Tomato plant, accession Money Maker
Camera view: vertical (180 deg); turntable rotation: 30 degrees
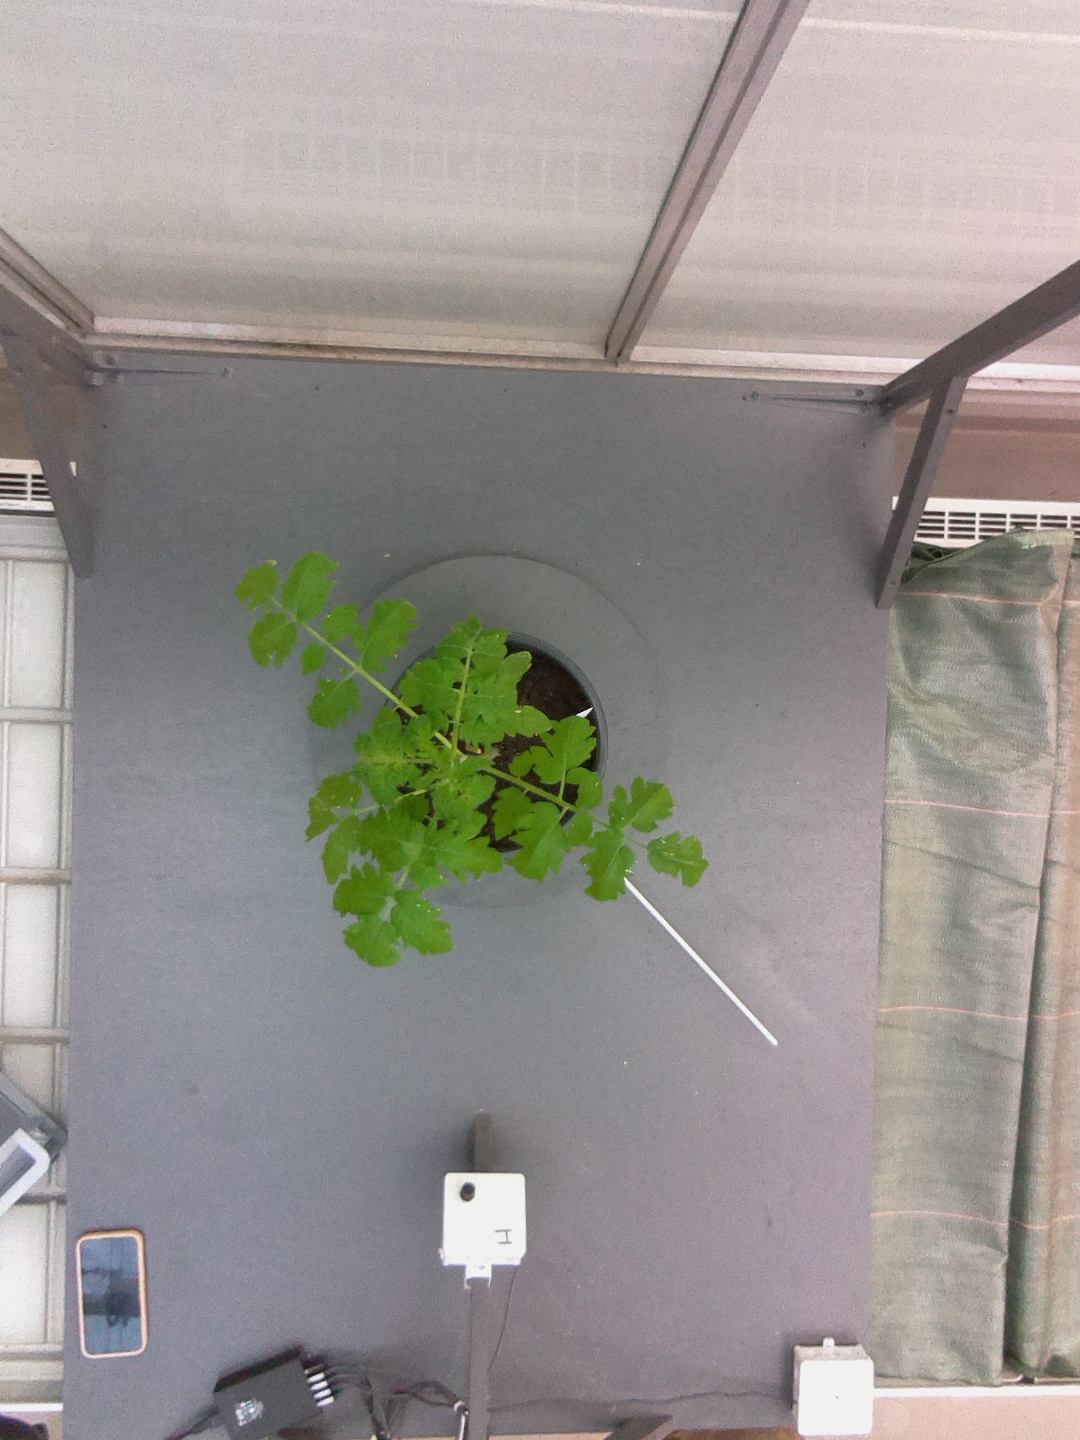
BBCH growth stage 13: 6 of true leaves visible